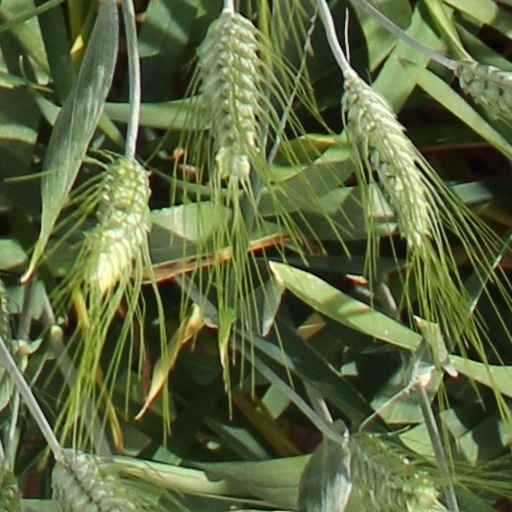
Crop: wheat